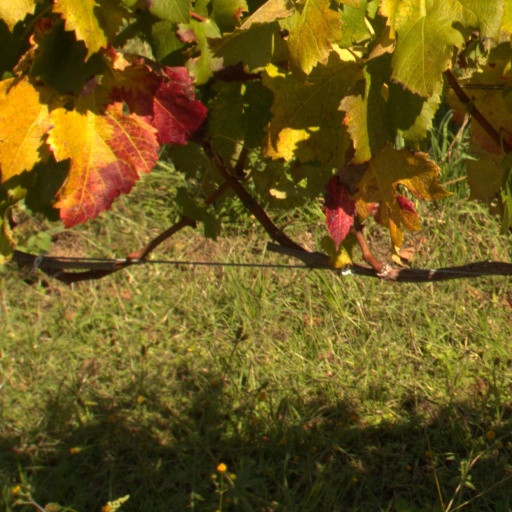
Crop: grape